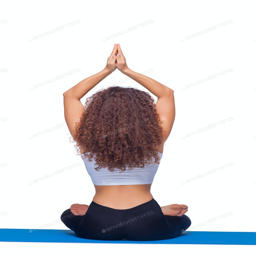
studio shot of a young fit woman doing yoga exercises .